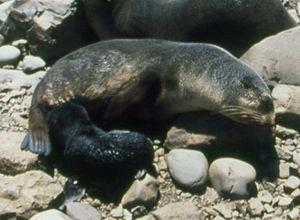
Cette photo a été prise sur l'île de la Possession (Archipel de Crozet) sur le site nommé ""La Mare aux éléphants"". Cette photo a été prise en décembre 2002 par Nicolas Servera. Vous pouvez voir une femelle et son petit. La femelle se repose sur les rochers alors que le petit est en train de téter."
L'otarie à fourrure subantarctique, ou otarie d'Amsterdam est un mammifère marin. Ses colonies de reproduction se trouvent dans les îles des océans Indien et Atlantique sud, au nord de la convergence antarctique. On peut estimer la population mondiale à 390 000 individus.